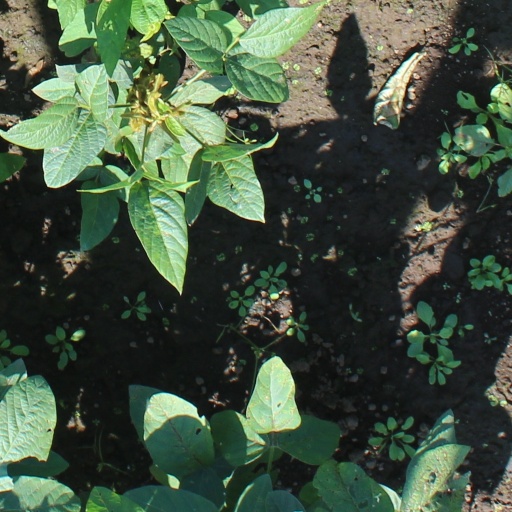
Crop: soybean